John Rathbone Oliver

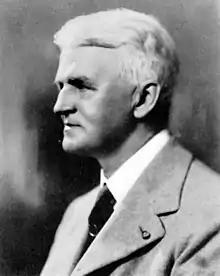
John Rathbone Oliver

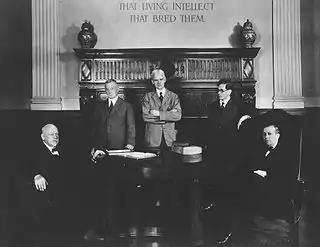
Five Johns Hopkins University staff: L to R, Standing: Fielding H. Garrison, John Rathbone Oliver, and Owsei Temkin; Seated: William Henry Welch and Henry E. Sigerist; Photo "ca." 1932.

John Rathbone Oliver (January 4, 1872 – January 21, 1943) was an American psychiatrist, medical historian, author, and priest. His novel "Victim and Victor" was a contender for the 1929 Pulitzer Prize for Fiction, but the award went to Julia Peterkin's "Scarlet Sister Mary".